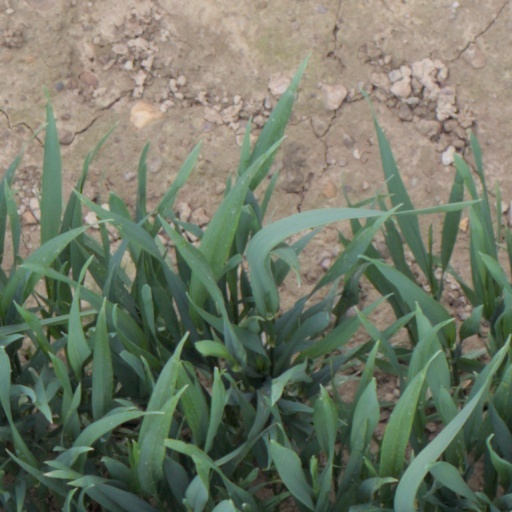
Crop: wheat